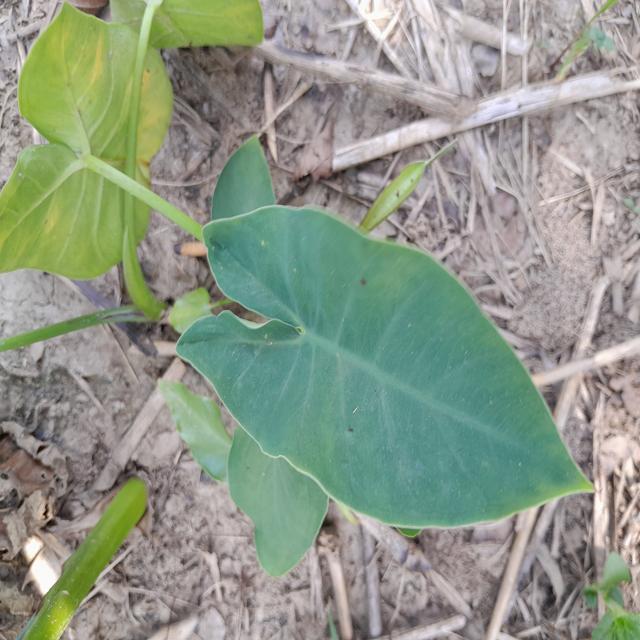
Label: Healthy